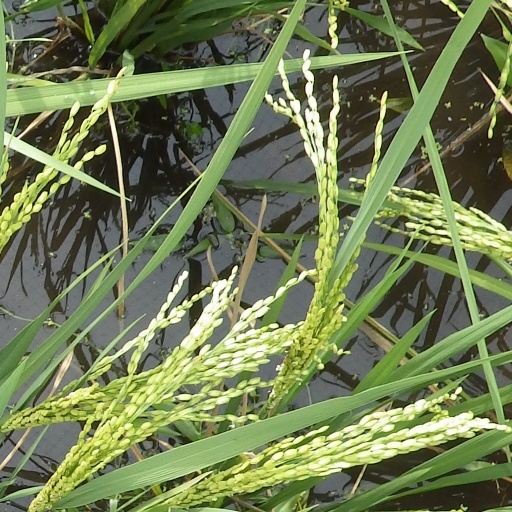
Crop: rice